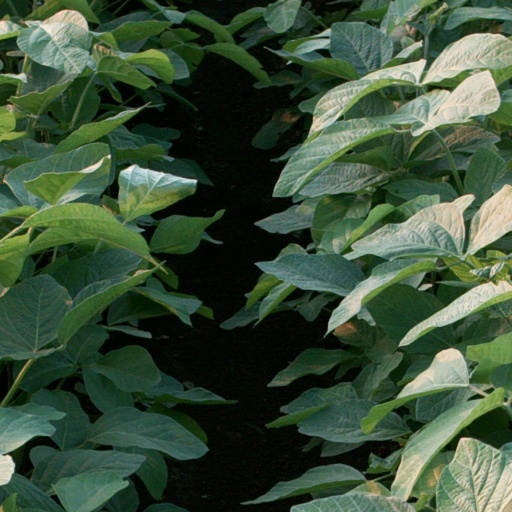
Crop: soybean